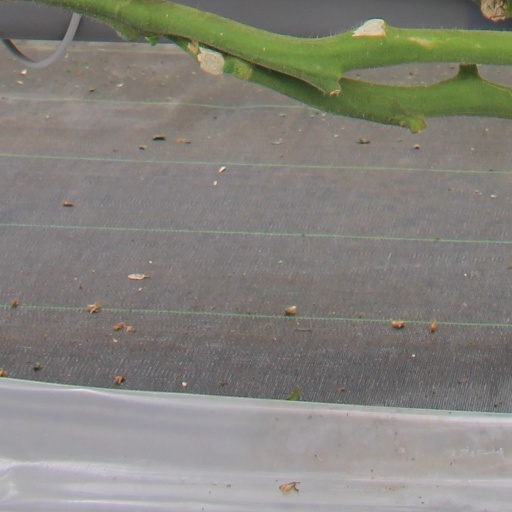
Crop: tomato